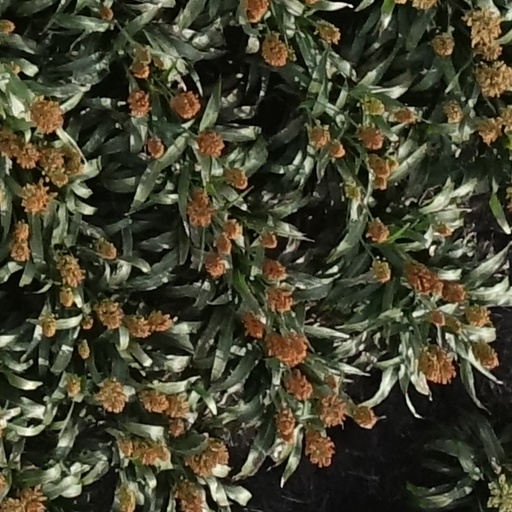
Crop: sorghum